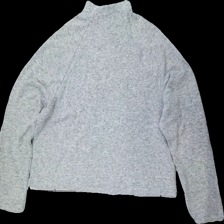
View: back
Type: Sweater
Category: Ladies
Brand: H&M
Colors: Grey
Material: ?
Cut: Regular
Size: S
Season: All
Stains: Major
Damage: fläckar
Damage location: top center
Damage 2 location: middle center
Price range: <50
Recommended usage: Export
Description: grå långärmad tröja med fläck upptill